Jean Tardieu

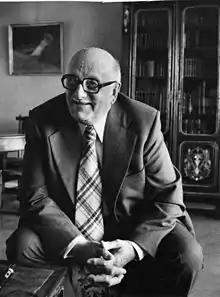
Jean Tardieu in 1934

Jean Tardieu (born in Saint-Germain-de-Joux, Ain, 1 November 1903, died in Créteil, Val-de-Marne, 27 January 1995) was a French artist, musician, poet and dramatic author.